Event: Nepal Earthquake
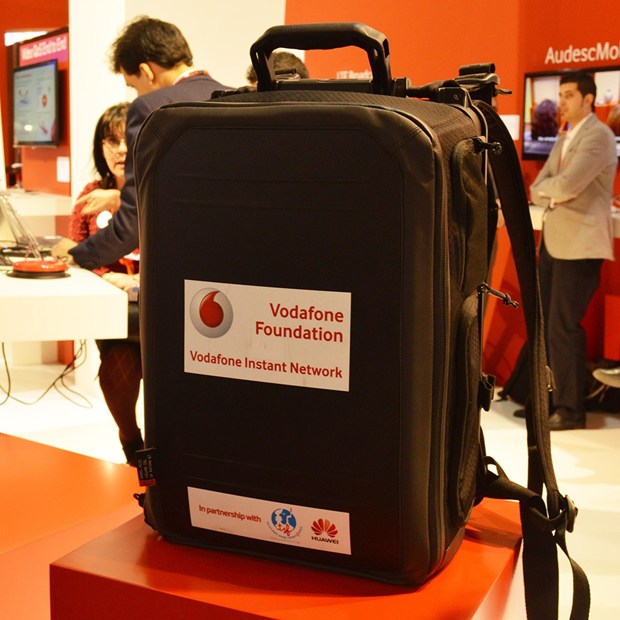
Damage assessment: no_damage